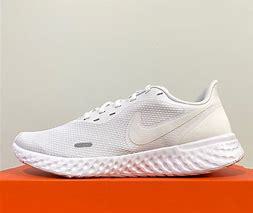
Brand: Nike
Model: Revolution 5